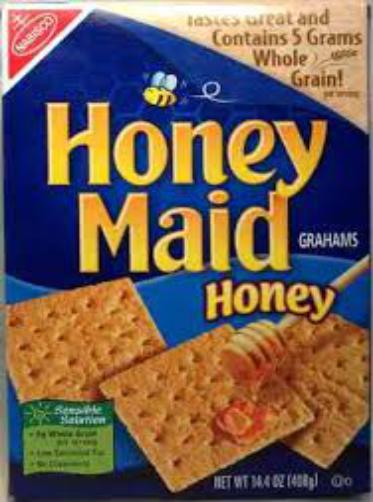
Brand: Honey Graham
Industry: Food